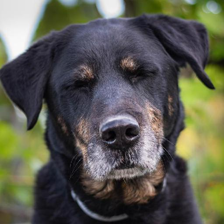
Label: animals